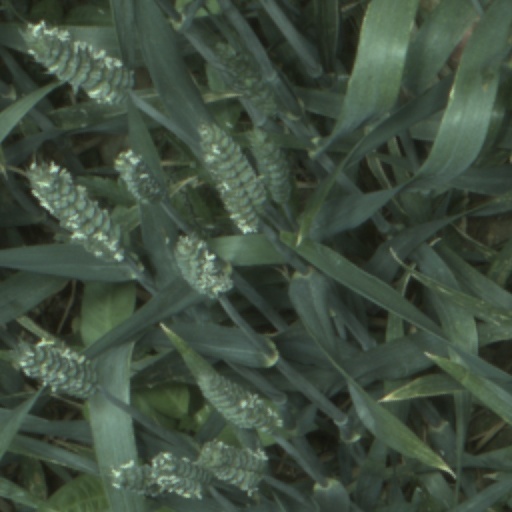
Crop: wheat